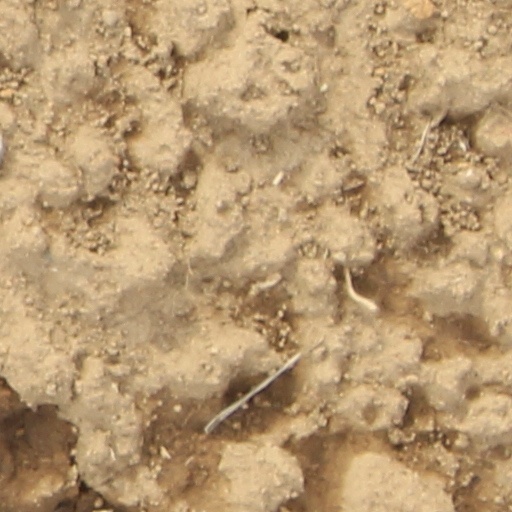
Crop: wheat